Tulsidas

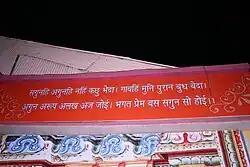

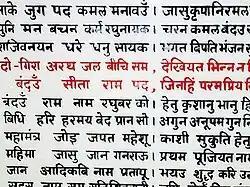

"Ramacharitamanas" (रामचरितमानस, 1574–1576), "The Mānasa lake brimming over with the exploits of Lord Rāma" is an Awadhi rendering of the Ramayana narrative. It is the longest and earliest work of Tulsidas, and draws from various sources including the Ramayana of Valmiki, the Adhyatma Ramayana, the "Prasannaraghava" and Hanuman Nataka. The work consists of around 12,800 lines divided into 1073 stanzas, which are groups of Chaupais separated by Dohas or Sorthas. It is divided into seven books (Kands) like the Ramayana of Valmiki, and is around one-third of the size of Valmiki's Ramayana. The work is composed in 18 metres which include ten Sanskrit meters ("Anushtup", "Shardulvikridit", "Vasantatilaka", "Vamshashta", "Upajati", "Pramanika", "Malini", "Sragdhara", "Rathoddhata" and "Bhujangaprayata") and eight Prakrit metres ("Soratha", "Doha", "Chaupai", "Harigitika", "Tribhangi", "Chaupaiya", "Trotaka" and "Tomara"). It is popularly referred to as "Tulsikrit Ramayana", literally "The Ramayana composed by Tulsidas". The work has been acclaimed as "the living sum of Indian culture", "the tallest tree in the magic garden of medieval Indian poesy", "the greatest book of all devotional literature", "the Bible of Northern India", and "the best and most trustworthy guide to the popular living faith of its people." But, as he has said "The story of the lord is endless as are his glories".